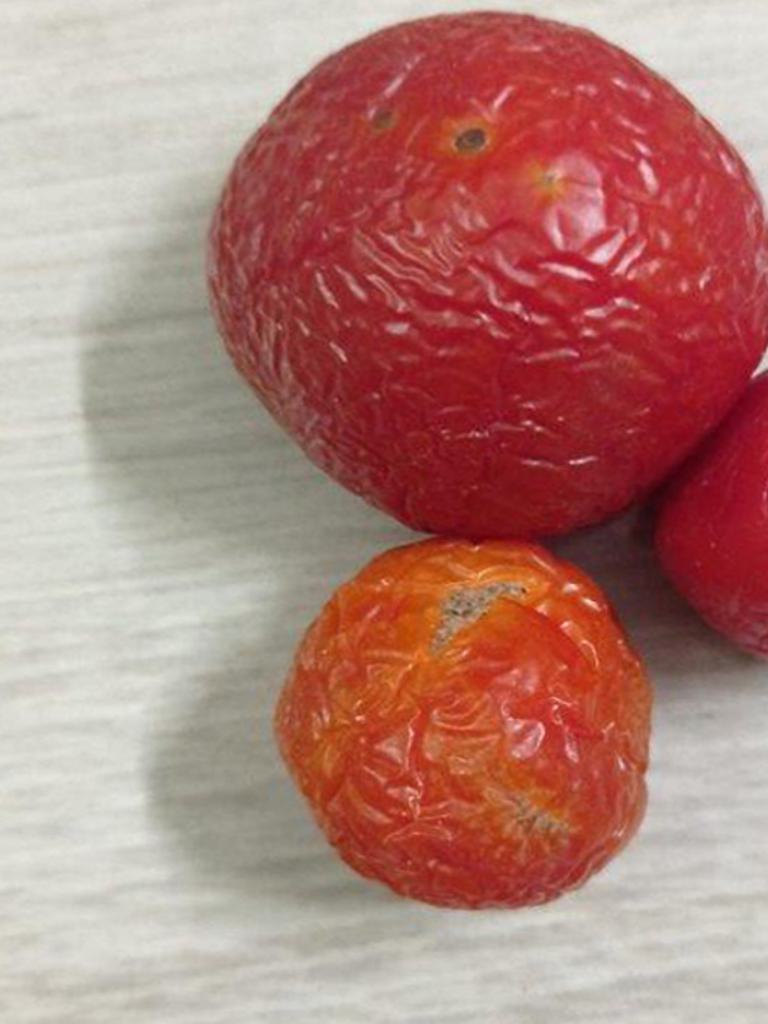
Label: Rotten